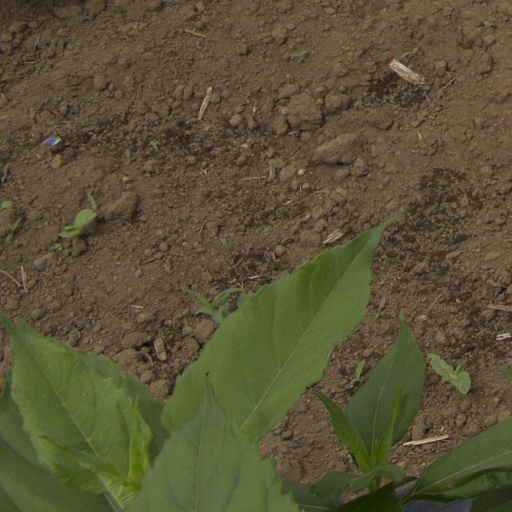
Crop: Jerusalem artichoke